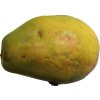
Label: papaya